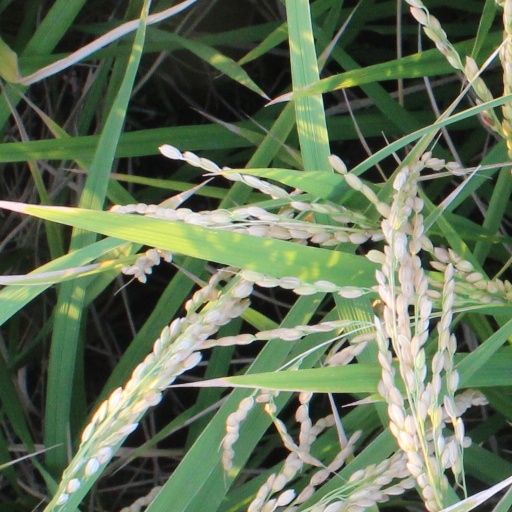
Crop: rice